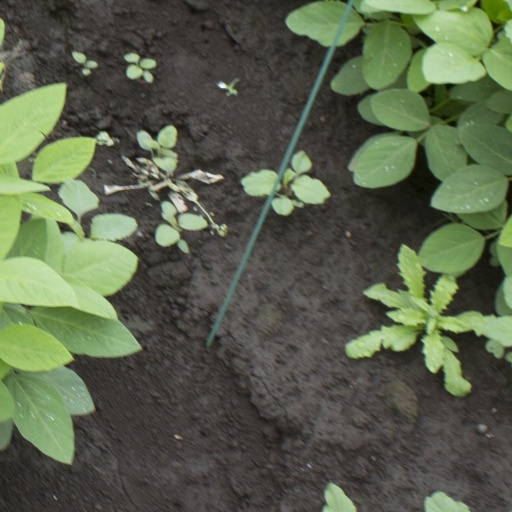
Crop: soybean